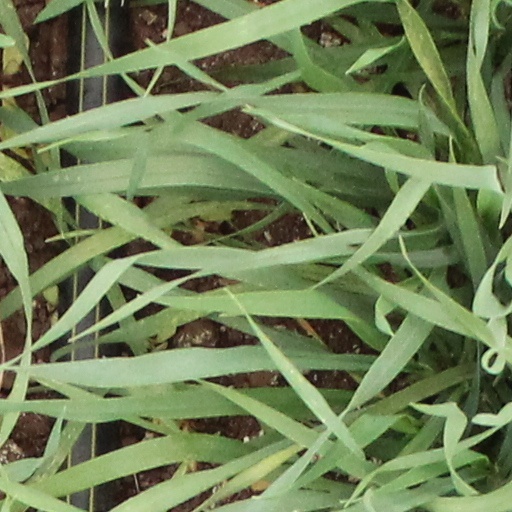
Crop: wheat